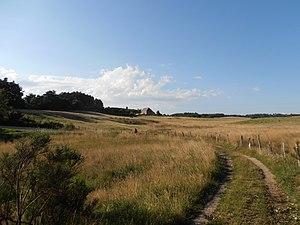
Aubrac, Rouergue
La Montagne de Crestou est un lieu-dit sur le plateau de l'Aubrac.